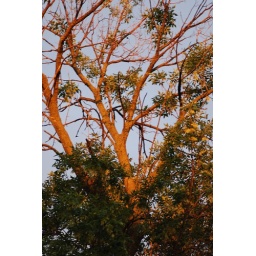
tree tops in golden sunset 2